Helmand province campaign

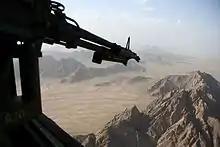
View from a Chinook helicopter over Kajaki district.

The Kajaki dam is a particularly important installation, providing water for irrigation in the Helmand Valley, and electricity for the whole province. Through early 2006, it came under increasing attacks by the Taliban, for whom even a brief occupation would serve as a propaganda victory. The dam was defended by a mixed force of Afghan policemen and security guards led by an American contractor. Nightly Taliban mortar attacks demoralised the defenders, who had no heavy weapons, and were unable to retaliate. In late June, a team of British paratroopers was deployed near Kajaki, and managed to ambush a Taliban mortar team, killing ten and wounding two. Thereafter, a permanent British military presence was established at the dam, where coalition troops occupied a series of fortified posts built by the Soviets during their presence in Afghanistan. The Taliban grew more cautious, but continued their harassment attacks throughout July and the first half of August.